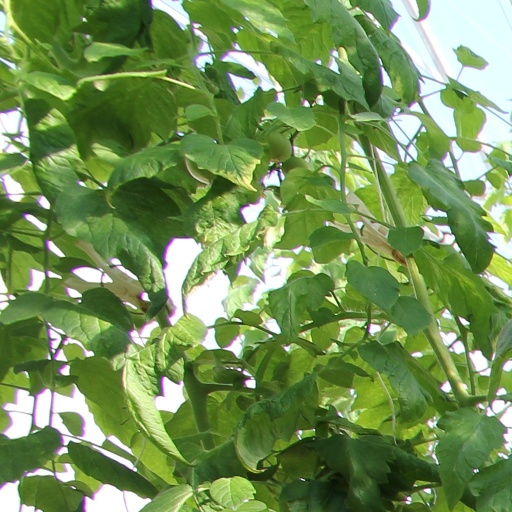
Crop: tomato